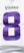
Number: 8